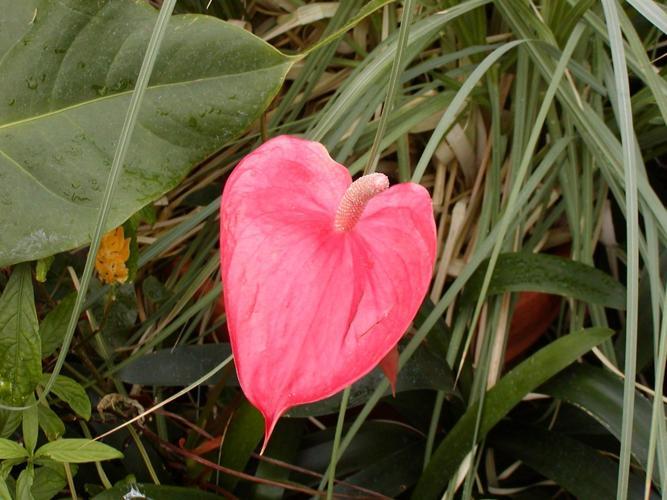
Label: anthurium